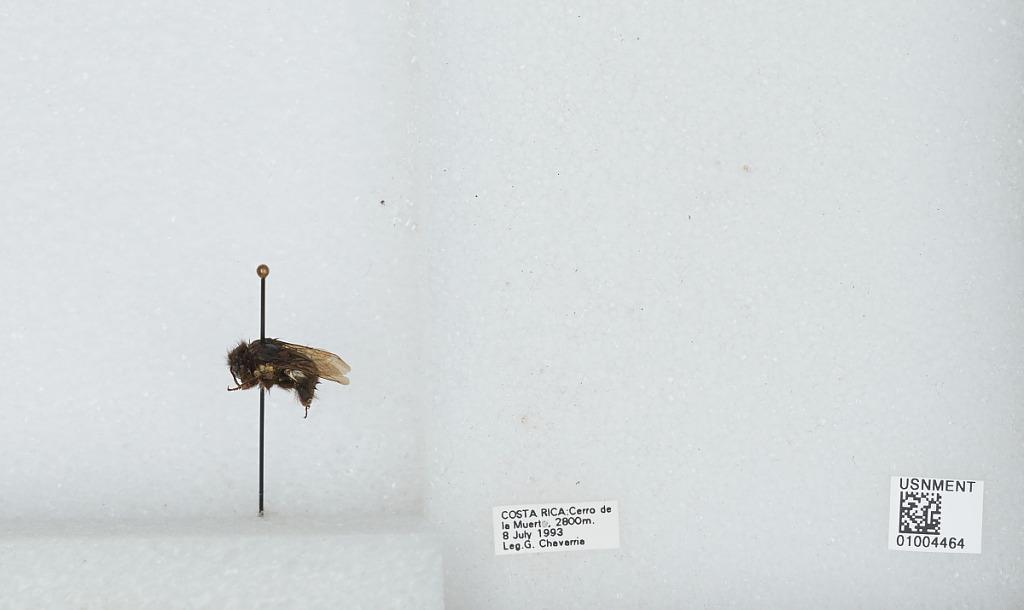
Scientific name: Bombus (Pyrobombus) ephippiatus (Say)
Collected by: G. Chavarria
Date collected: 1993-7-8
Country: Costa Rica
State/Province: San Jose
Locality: Cerro de la Muerte
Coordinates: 9.5583, -83.7239